LDS Moapa Stake Office Building

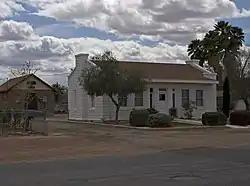

LDS Moapa Stake Office Building, also known as the Virmoa Maternity Hospital, is listed on the National Register of Historic Places in Overton, Nevada. It was built between 1917 and 1919 to serve the community of Moapa Valley as a local office, classroom and records repository for the LDS Church. In 1939, the local stake decided to relocate their offices to Las Vegas as travel between the communities became easier. The building then sat vacant.